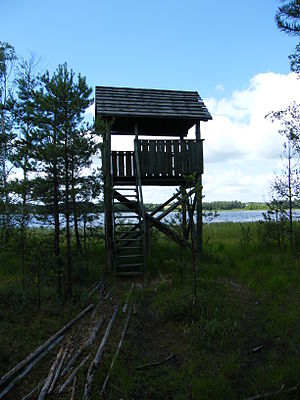
Naturfredning
Observationstårn ved Lipno-søen i Wdzydze-landskabsbeskyttelsesparken i Polen